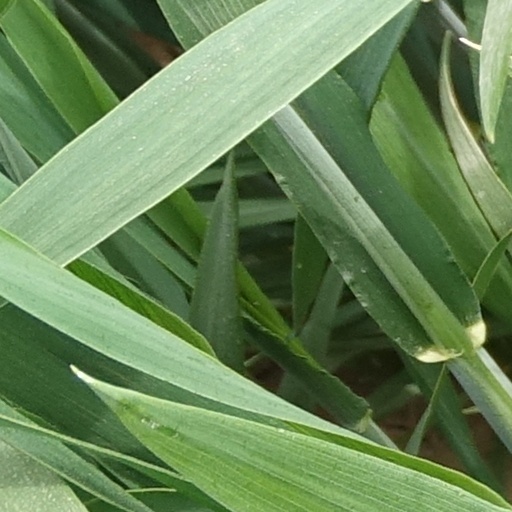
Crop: wheat